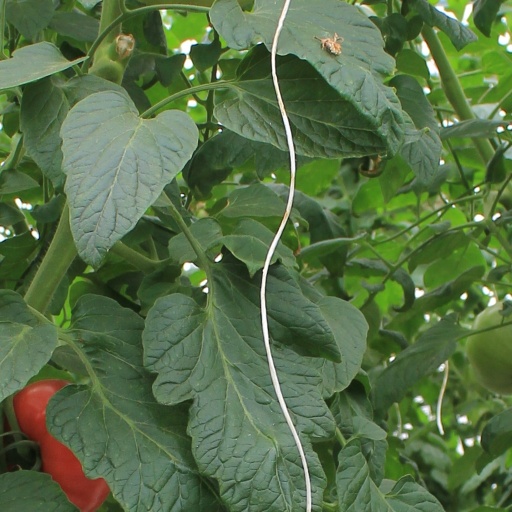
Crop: tomato